2023 Eurocup-3 season

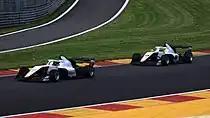
Campos Racing teammates Francesco Braschi (left) and Drivers' Champion Esteban Masson (right) driving the updated Tatuus F3 T-318 at Spa.

Teams utilized the same Tatuus F3 T-318 chassis used in the Formula Regional European Championship, but fitted with an updated body kit, a new intercooler and a battery kit. It also was 25kg lighter than the FRECA car. The car used a 270hp Alfa Romeo-Autotecnica engine, and Hankook tires. A push-to-pass system awarding an extra 25hp was also used.